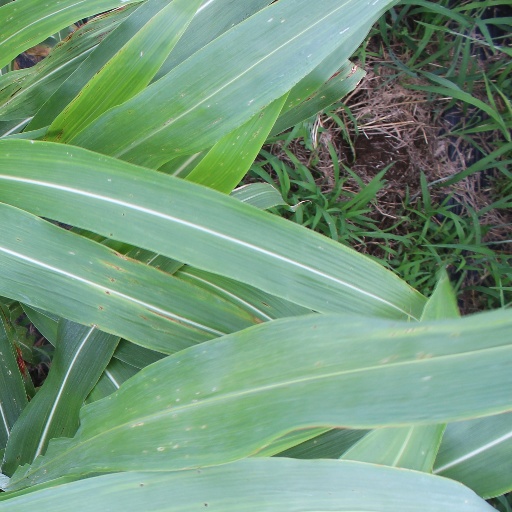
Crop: sorghum